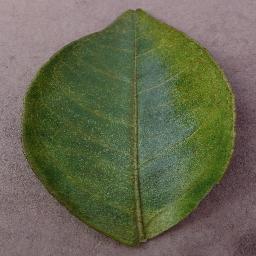
Label: Orange___Haunglongbing_(Citrus_greening)